The Beautiful Things That Heaven Bears

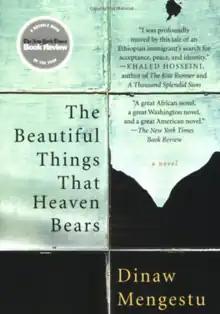
Cover of the 2008 Riverhead edition

The Beautiful Things That Heaven Bears is the first novel by the Ethiopian author Dinaw Mengestu. Published in 2007 by the Penguin Group, the novel focuses on the life of Sepha Stephanos, an Ethiopian immigrant living in Washington, D.C. after fleeing his country's revolution seventeen years earlier. Running a failing grocery store he ruminates on the past as he faces his own inward crisis of displacement and identity while simultaneously marveling at the gentrification of his neighborhood. This book took almost four years to write and Mengestu spent the most of a year revising it. The original version of this novel was published in the UK as Children of the Revolution. The name was changed by the publishers before being published in the US because they did not want the book to sound political. "The Beautiful Things That Heaven Bears" (2007) was translated into 12 languages, and named a "New York Times" Notable Book. The book was also awarded the Guardian First Book Award and a "Los Angeles Times" Book Prize for a new author Art Seidenbaum Award for First Fiction, among numerous other honors.